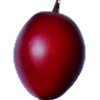
Label: Tamarillo 1